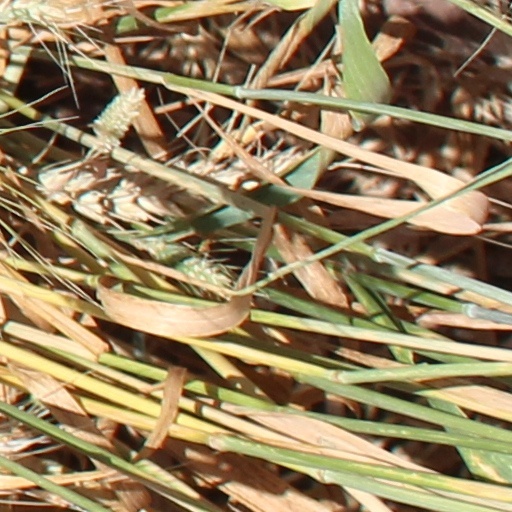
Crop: wheat